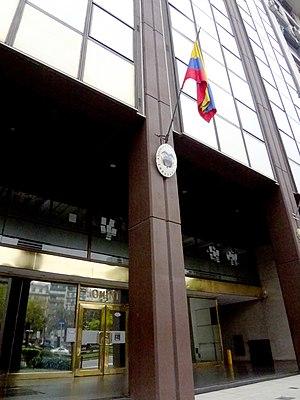
Cette liste comprend les représentations diplomatiques de la Colombie, à l'exclusion des consulats honoraires.